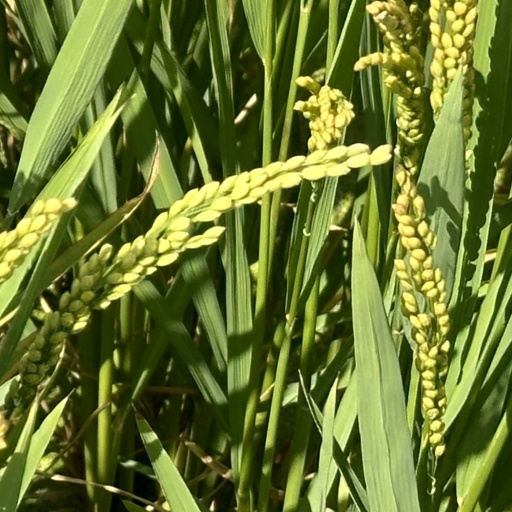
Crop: rice